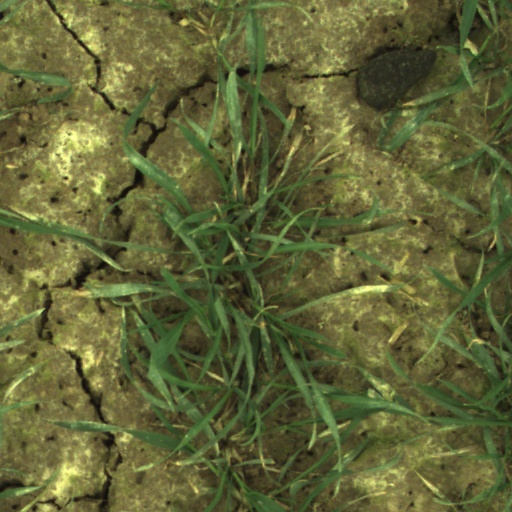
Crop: wheat